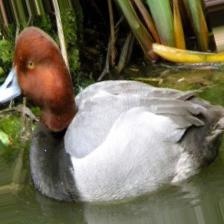
Species: RED HEADED DUCK
Scientific name: AYTHYA AMERICANA
ImageNet parent category: drake